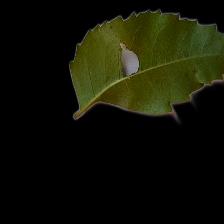
Plant: Neem